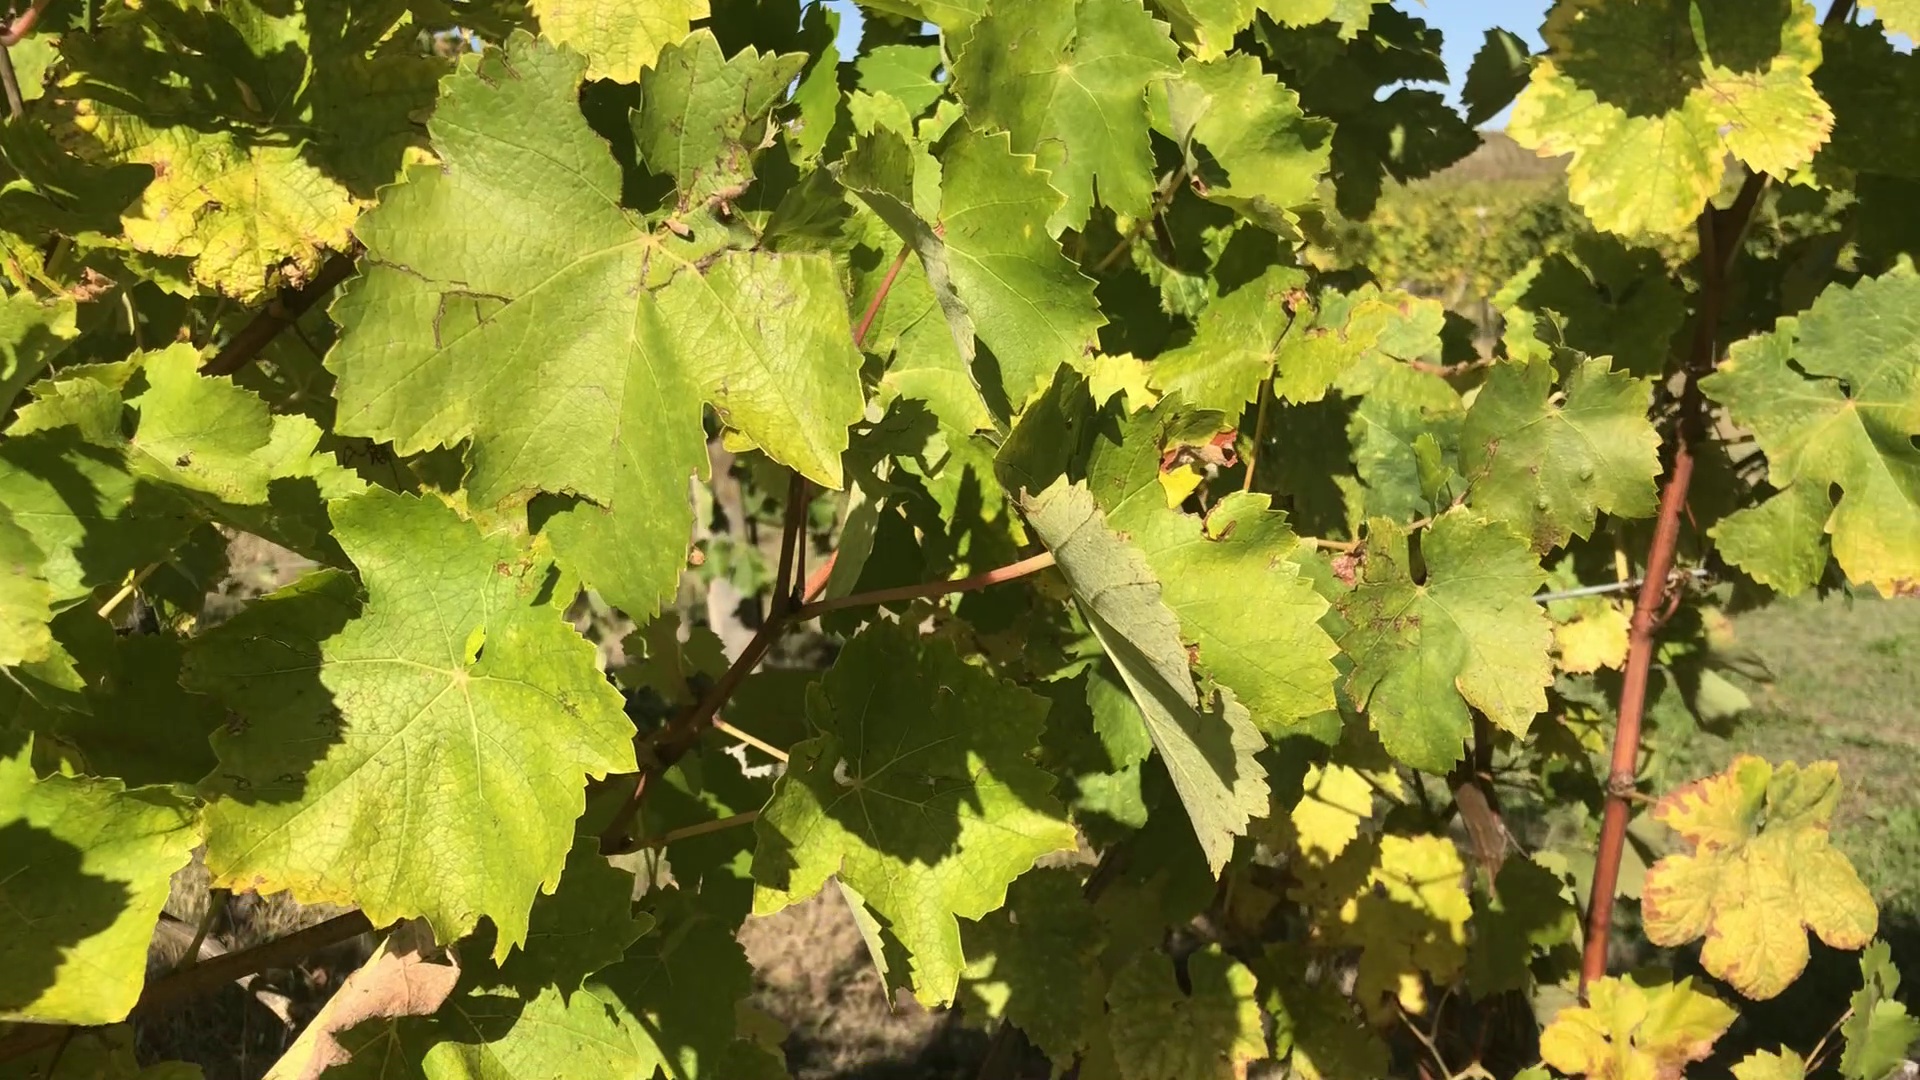
Label: healthy